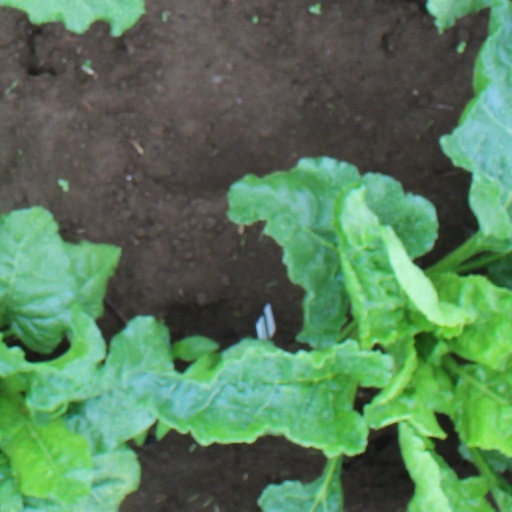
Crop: sugar beet